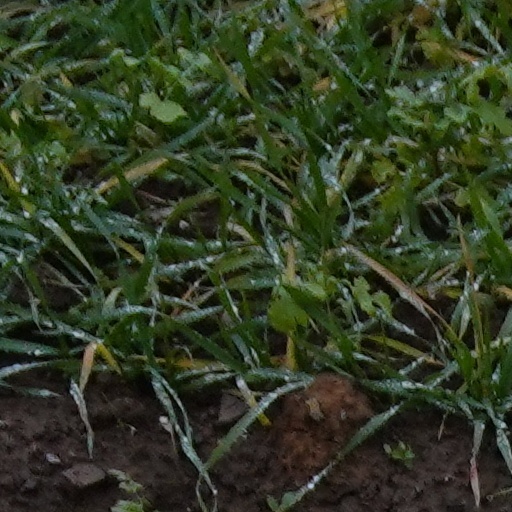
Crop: wheat